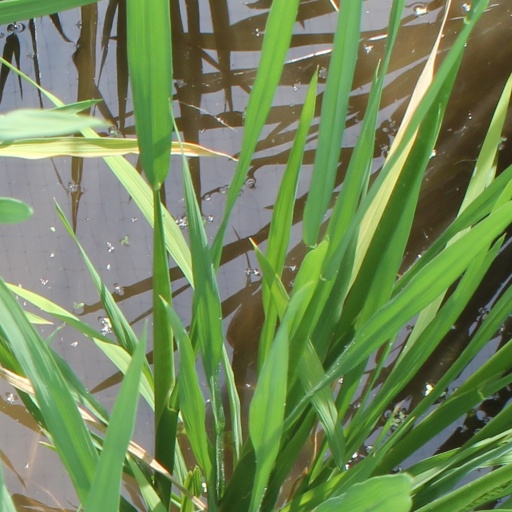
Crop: rice